Saint Petersburg

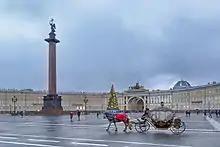

Saint Petersburg is a major trade gateway, serving as the financial and industrial centre of Russia, with specializations in oil and gas trade; shipbuilding yards; aerospace industry; technology, including radio, electronics, software, and computers; machine building, heavy machinery and transport, including tanks and other military equipment; mining; instrument manufacture; ferrous and nonferrous metallurgy (production of aluminium alloys); chemicals, pharmaceuticals, and medical equipment; publishing and printing; food and catering; wholesale and retail; textile and apparel industries; and many other businesses. It was also home to Lessner, one of Russia's two pioneering automobile manufacturers (along with Russo-Baltic); it was founded by machine tool and boilermaker G.A. Lessner in 1904, with designs by Boris Loutsky, and it survived until 1910.